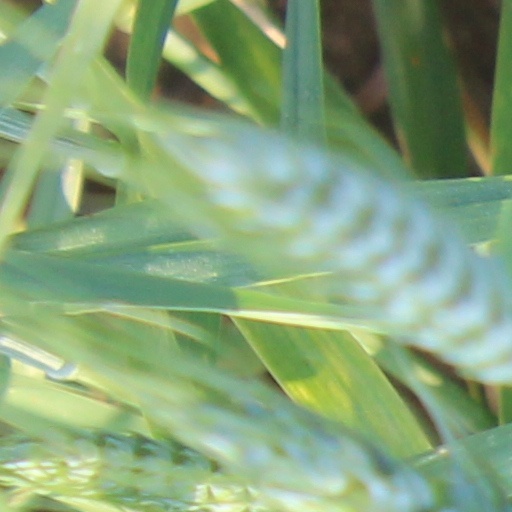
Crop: wheat